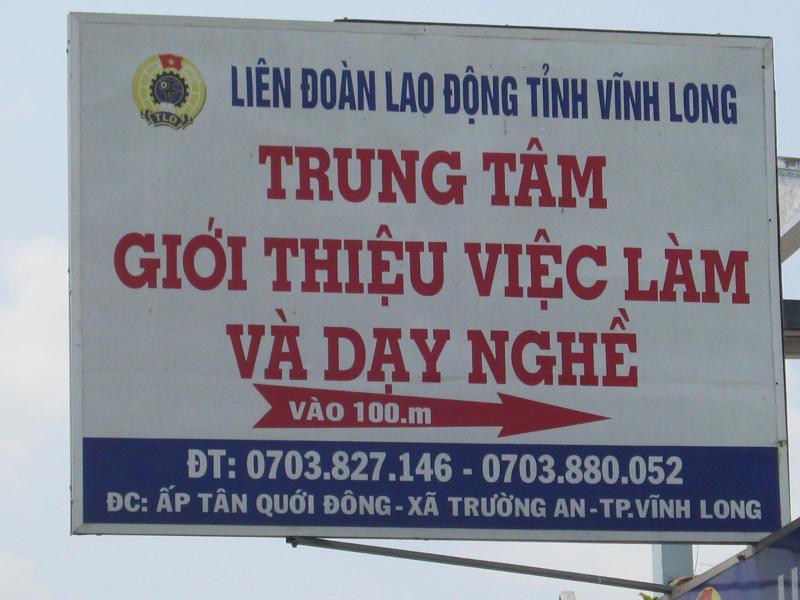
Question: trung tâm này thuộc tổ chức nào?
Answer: thuộc liên đoàn lao động tỉnh vĩnh long